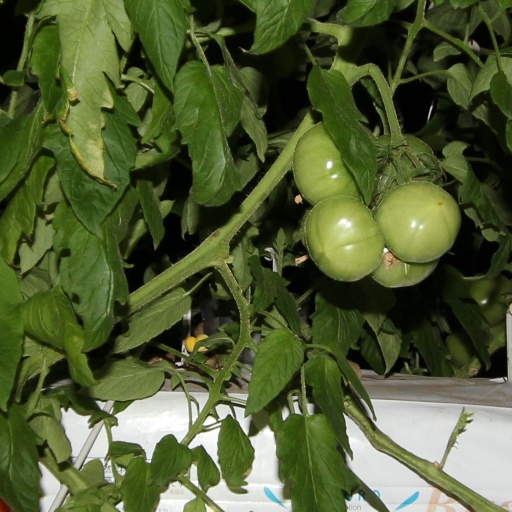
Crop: tomato